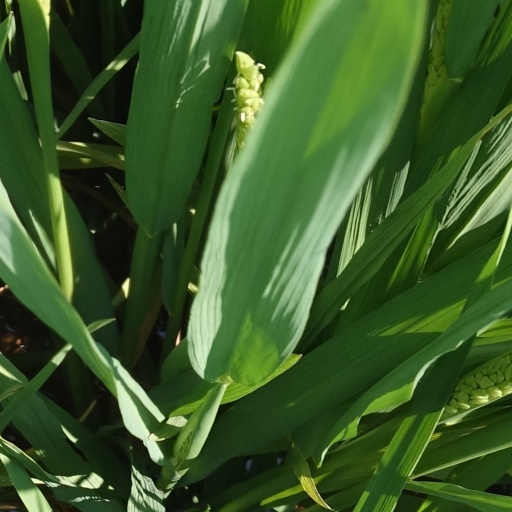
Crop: rice